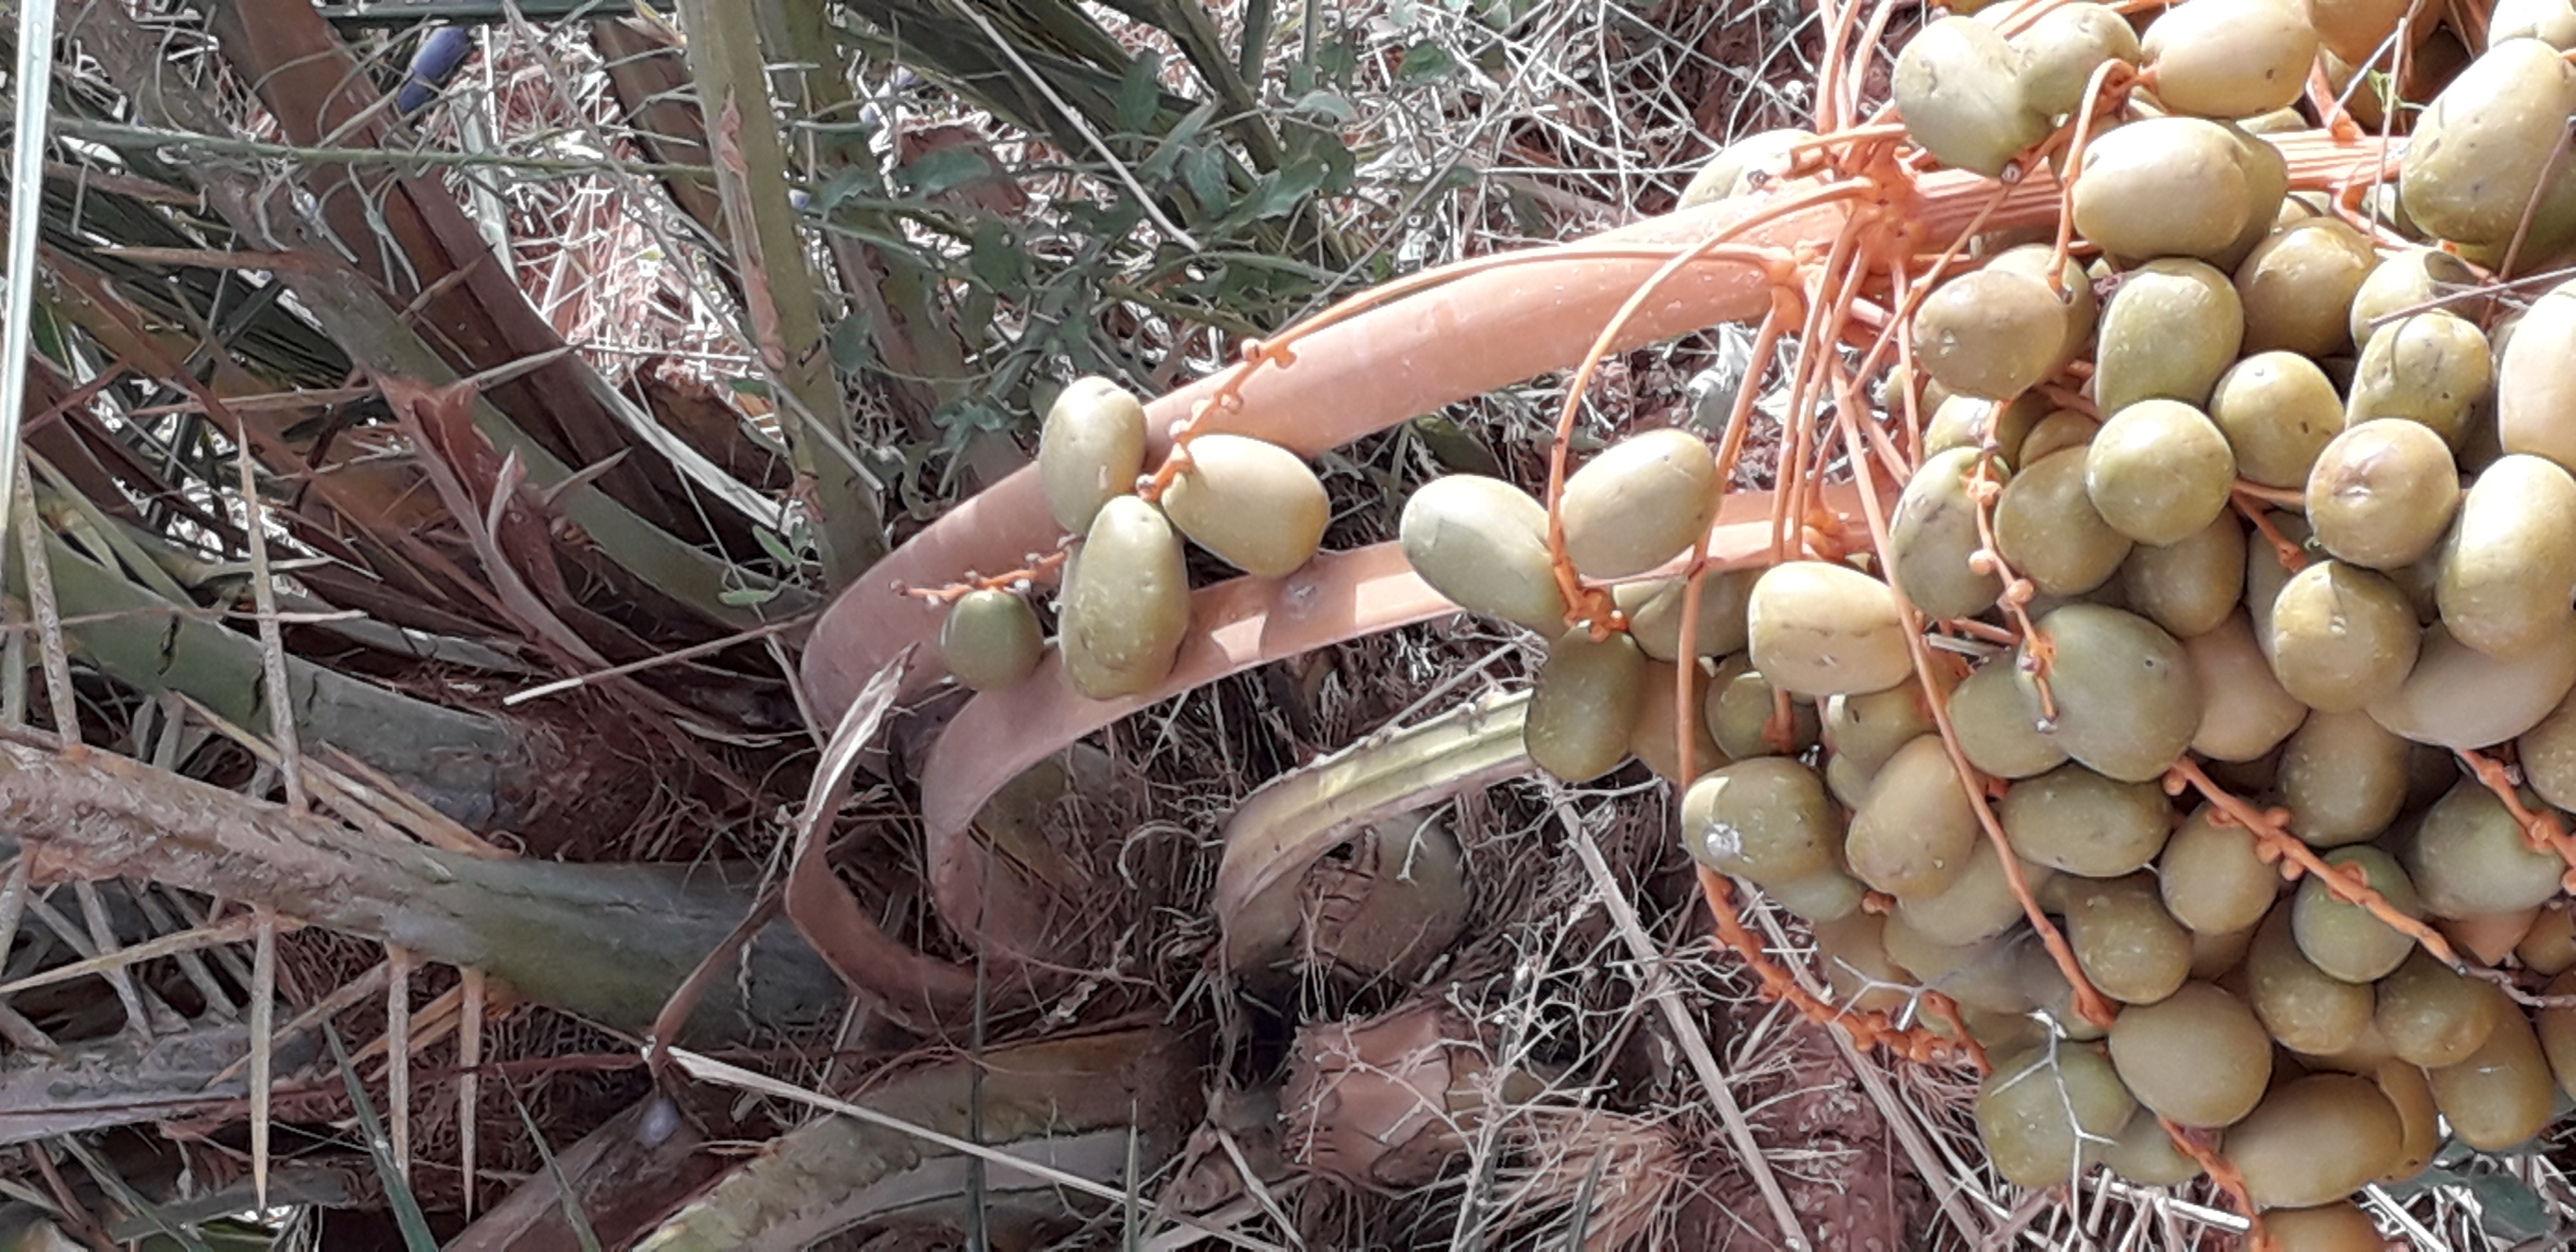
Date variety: Boufagous